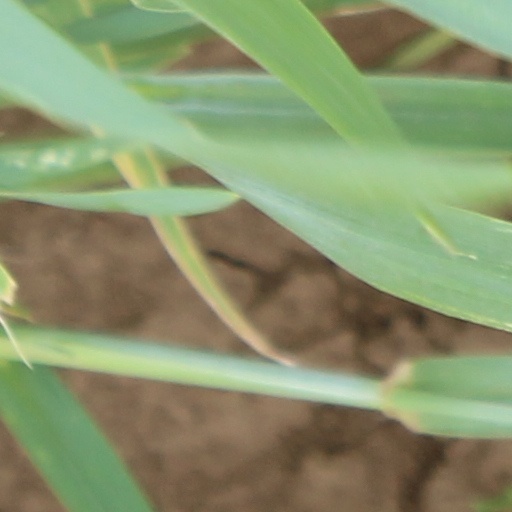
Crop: wheat